7th Toronto Regiment, RCA

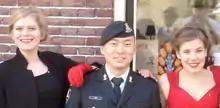
Lieutenant Lum representing the regiment during a goodwill visit to the Netherlands in March 2015.

Members of the regiment volunteered for service in Afghanistan throughout the entirety of the conflict. Utilized as gun-crew, recce/CP/OP technicians, or command staff, the regiment consistently demonstrated the eagerness of its members to be deployed in operational roles as often as they could alongside their regular-force counterparts.